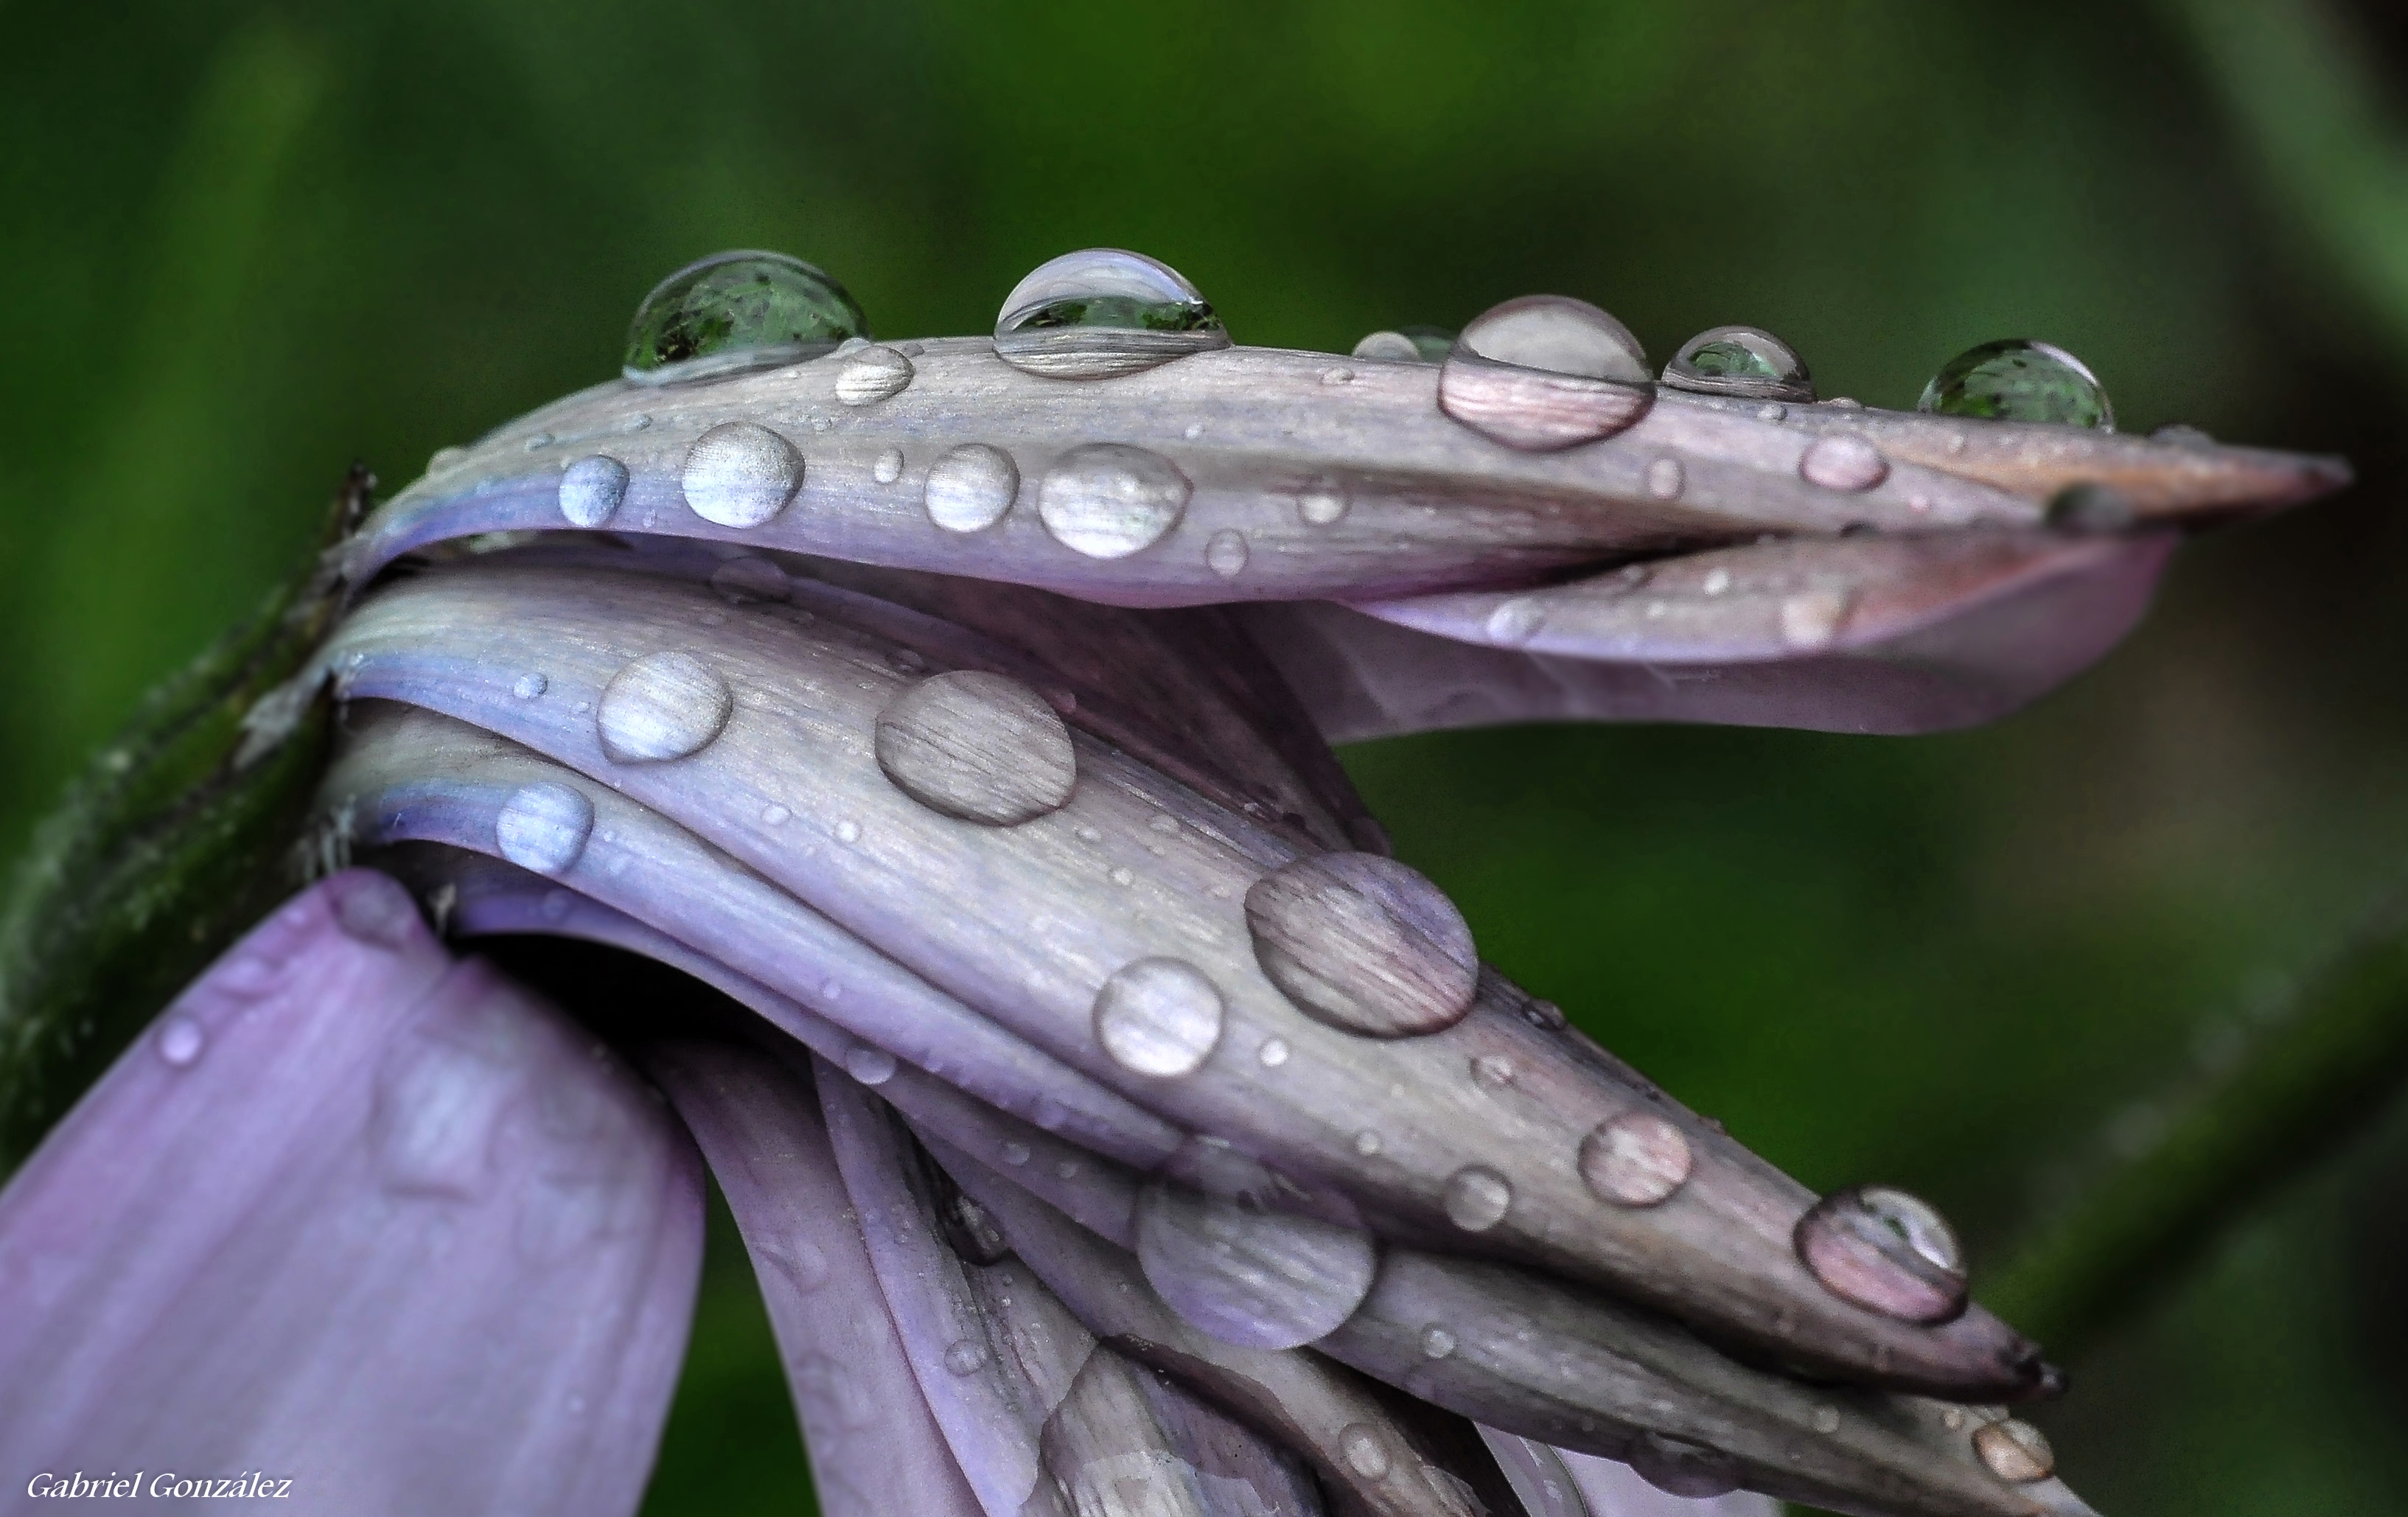
nature, leaf, flower, macro, biology, botany, amphibian, fauna, invertebrate, flowers, close up, naturaleza, flores, nikond90, ggl1, gaby1, xovesphoto, gphoto, sigma105mm, macro photography, pontevedragaliciaespa a